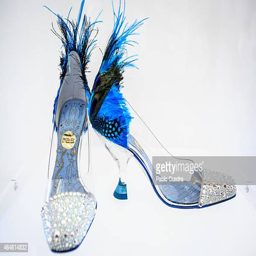
shoes are displayed as part of the exhibition at museum